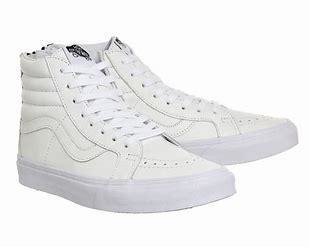
Brand: Vans
Model: SK8 Hi Reissue